The Fingernail Test

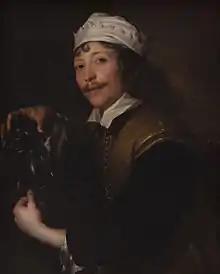
"The Fingernail Test" by Peter Franchoys

In the 17th century, the gesture of tipping the glass down to see if a drop of wine appears on a fingernail was a method to show one wanted a refill. The scene is often shown with figures in theatrical costumes.